List of American aero squadrons

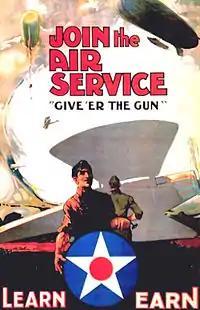
Air Service recruiting poster, 1918

This is a partial list of original Air Service, United States Army "Aero Squadrons" before and during World War I. Units formed after 1 January 1919, are not listed.